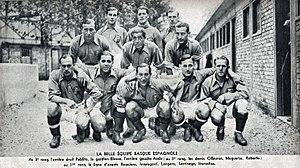
L'Athletic Bilbao, en avril 1937 (déplacement ici à Paris, et champion d'Espagne un an auparavant).
L'Athletic Club, couramment appelé tel quel en espagnol et Athletic Bilbao en français, est un club de football espagnol fondé en 1898 et situé à Bilbao, au Pays basque